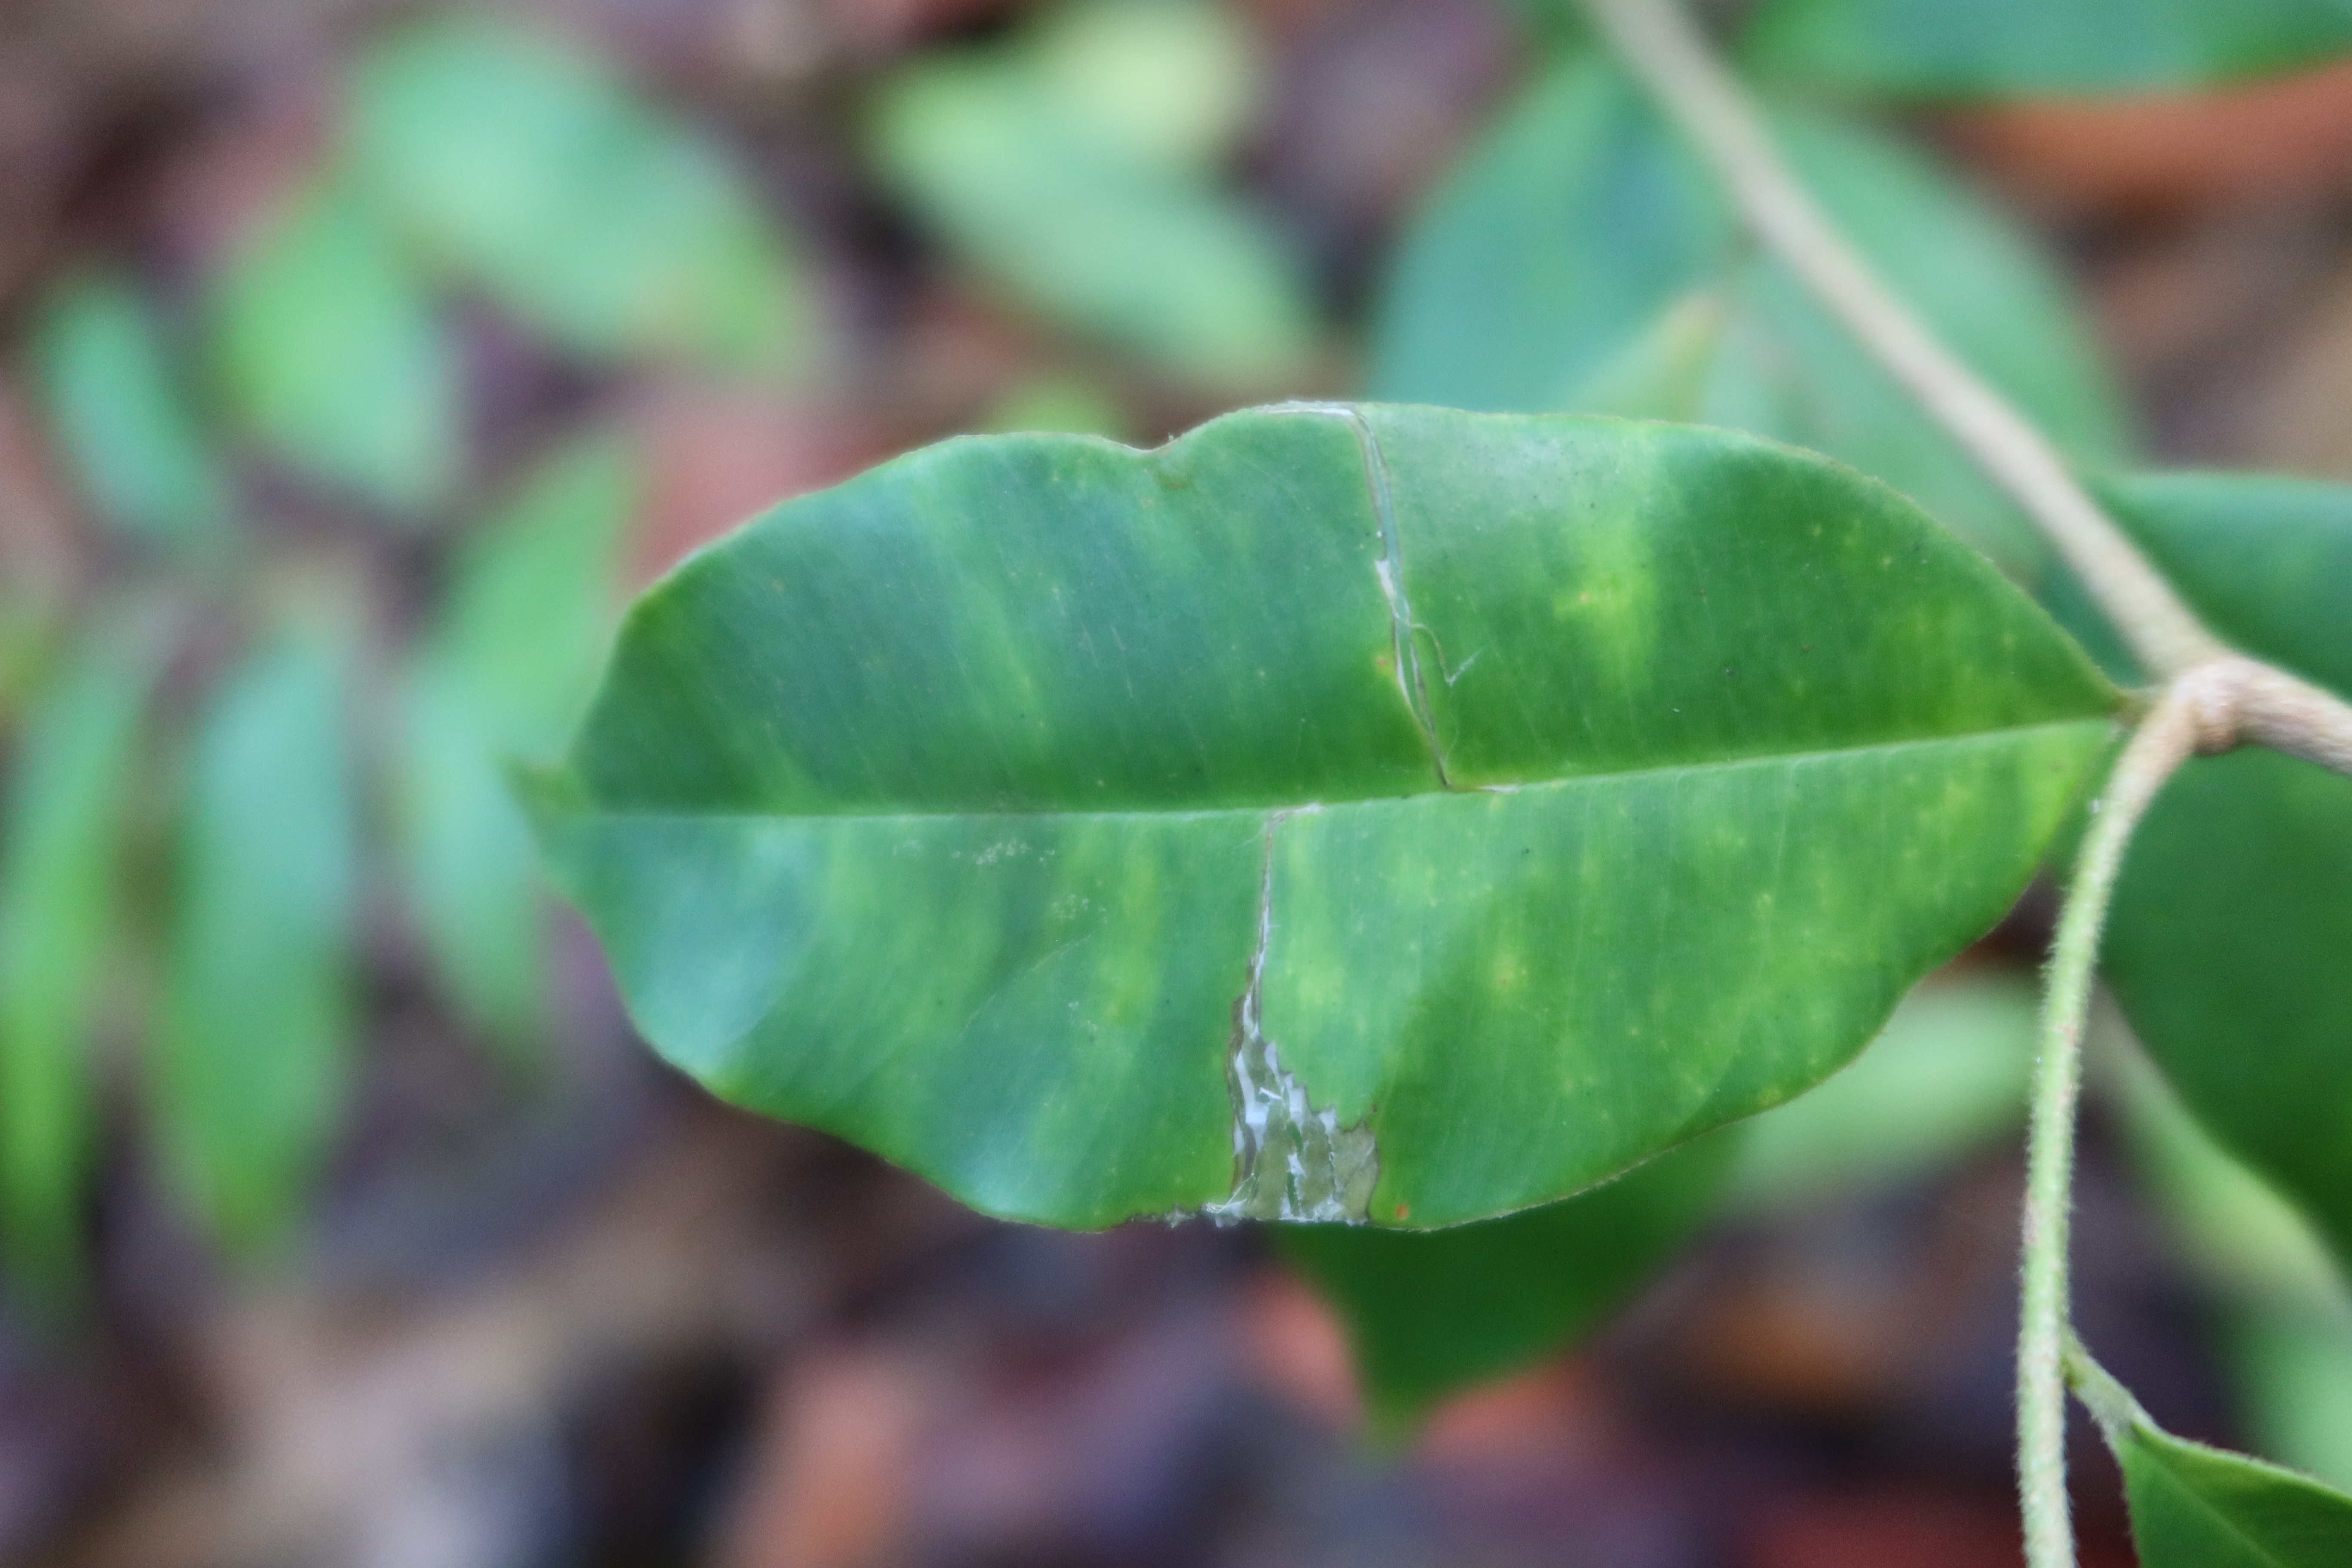
Label: Mosaic Viruses